Bruce Peninsula National Park

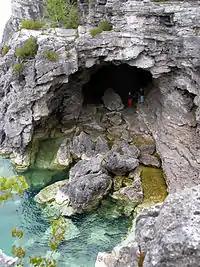
"The Grotto" at Bruce Peninsula National Park

The Niagara Escarpment runs from near Rochester, New York, to Tobermory, then on to Manitoulin, St. Joseph Island and other islands located in northern Lake Huron where it turns westwards into the Upper Peninsula of northern Michigan, south of Sault Ste. Marie. The escarpment then extends southwards into Wisconsin following the Door Peninsula and then more inland from the western coast of Lake Michigan and Milwaukee ending northwest of Chicago near the Wisconsin-Illinois border. It forms the backbone of the Bruce Peninsula and shapes the northern boundary of most of the park and provides the park with some of its most spectacular scenery.